Single-cylinder engine

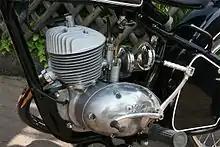
DKW RT 250 (1952–1953) motorcycle engine

A single-cylinder engine, sometimes called a thumper, is a piston engine with one cylinder. This engine is often used for motorcycles, motor scooters, motorized bicycles, go-karts, all-terrain vehicles, radio-controlled vehicles, power tools and garden machinery (such as chainsaws, lawn mowers, cultivators, and string trimmers). Single-cylinder engines are made both as 4-strokes and 2-strokes.